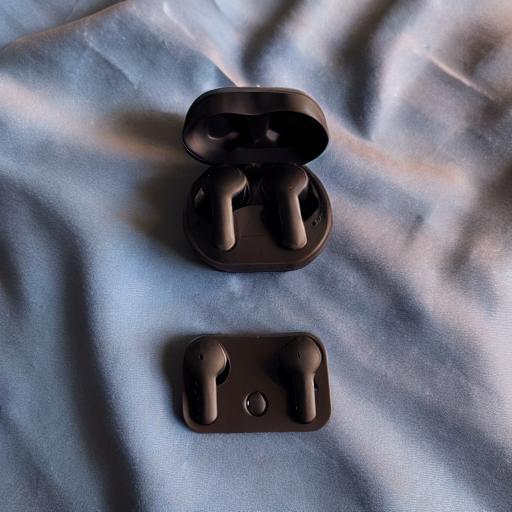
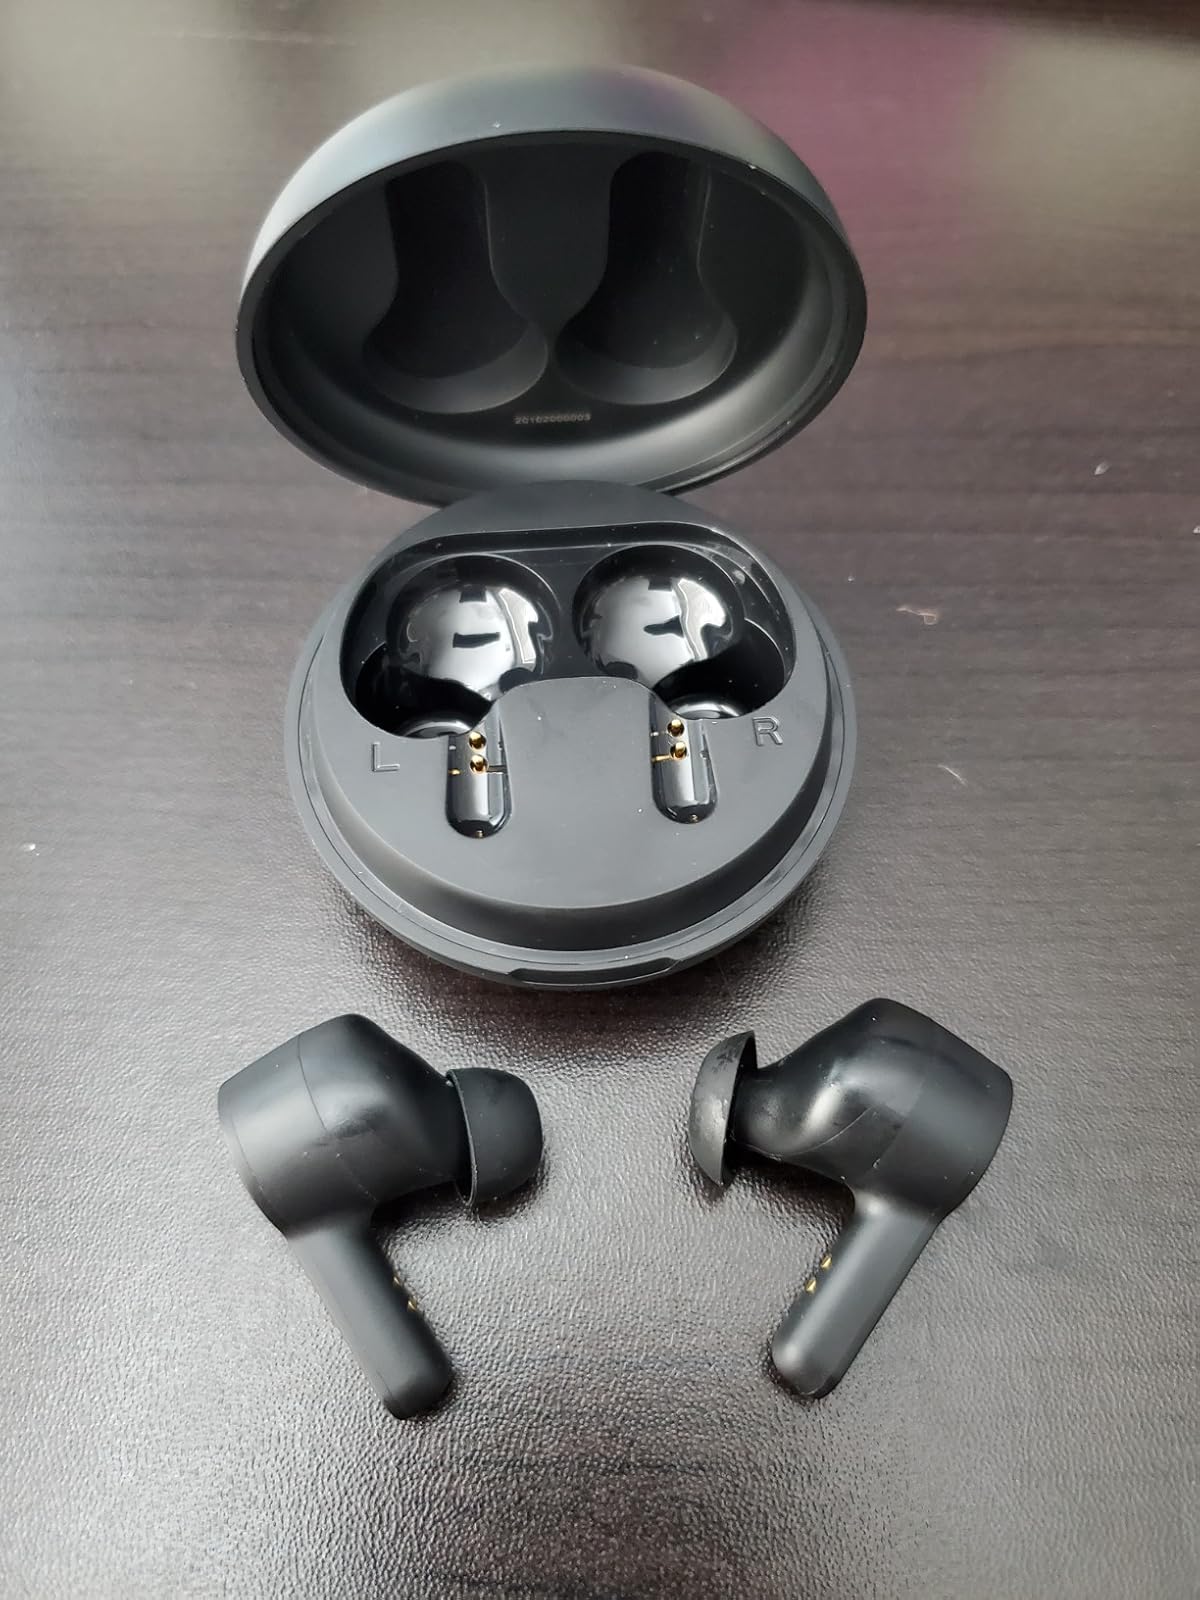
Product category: earbuds
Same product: no